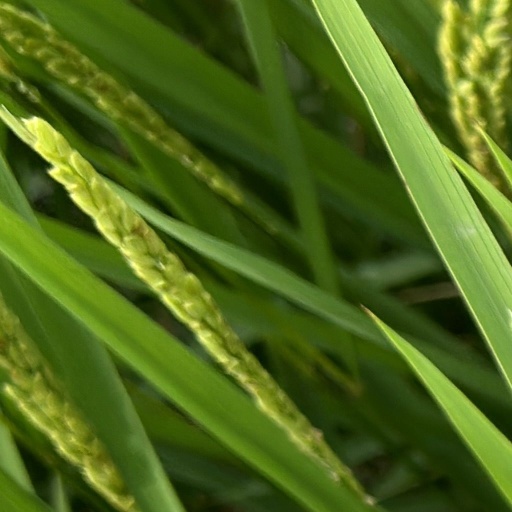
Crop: rice